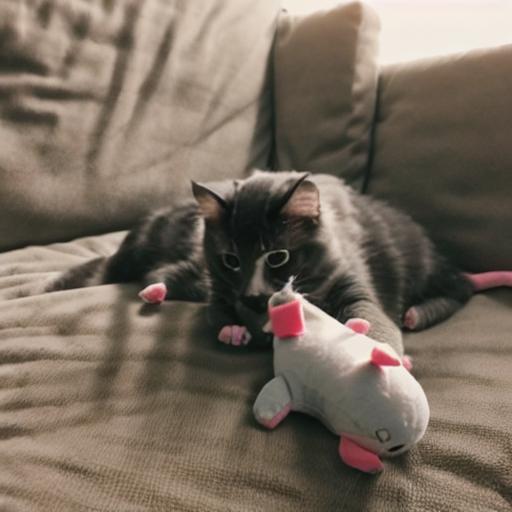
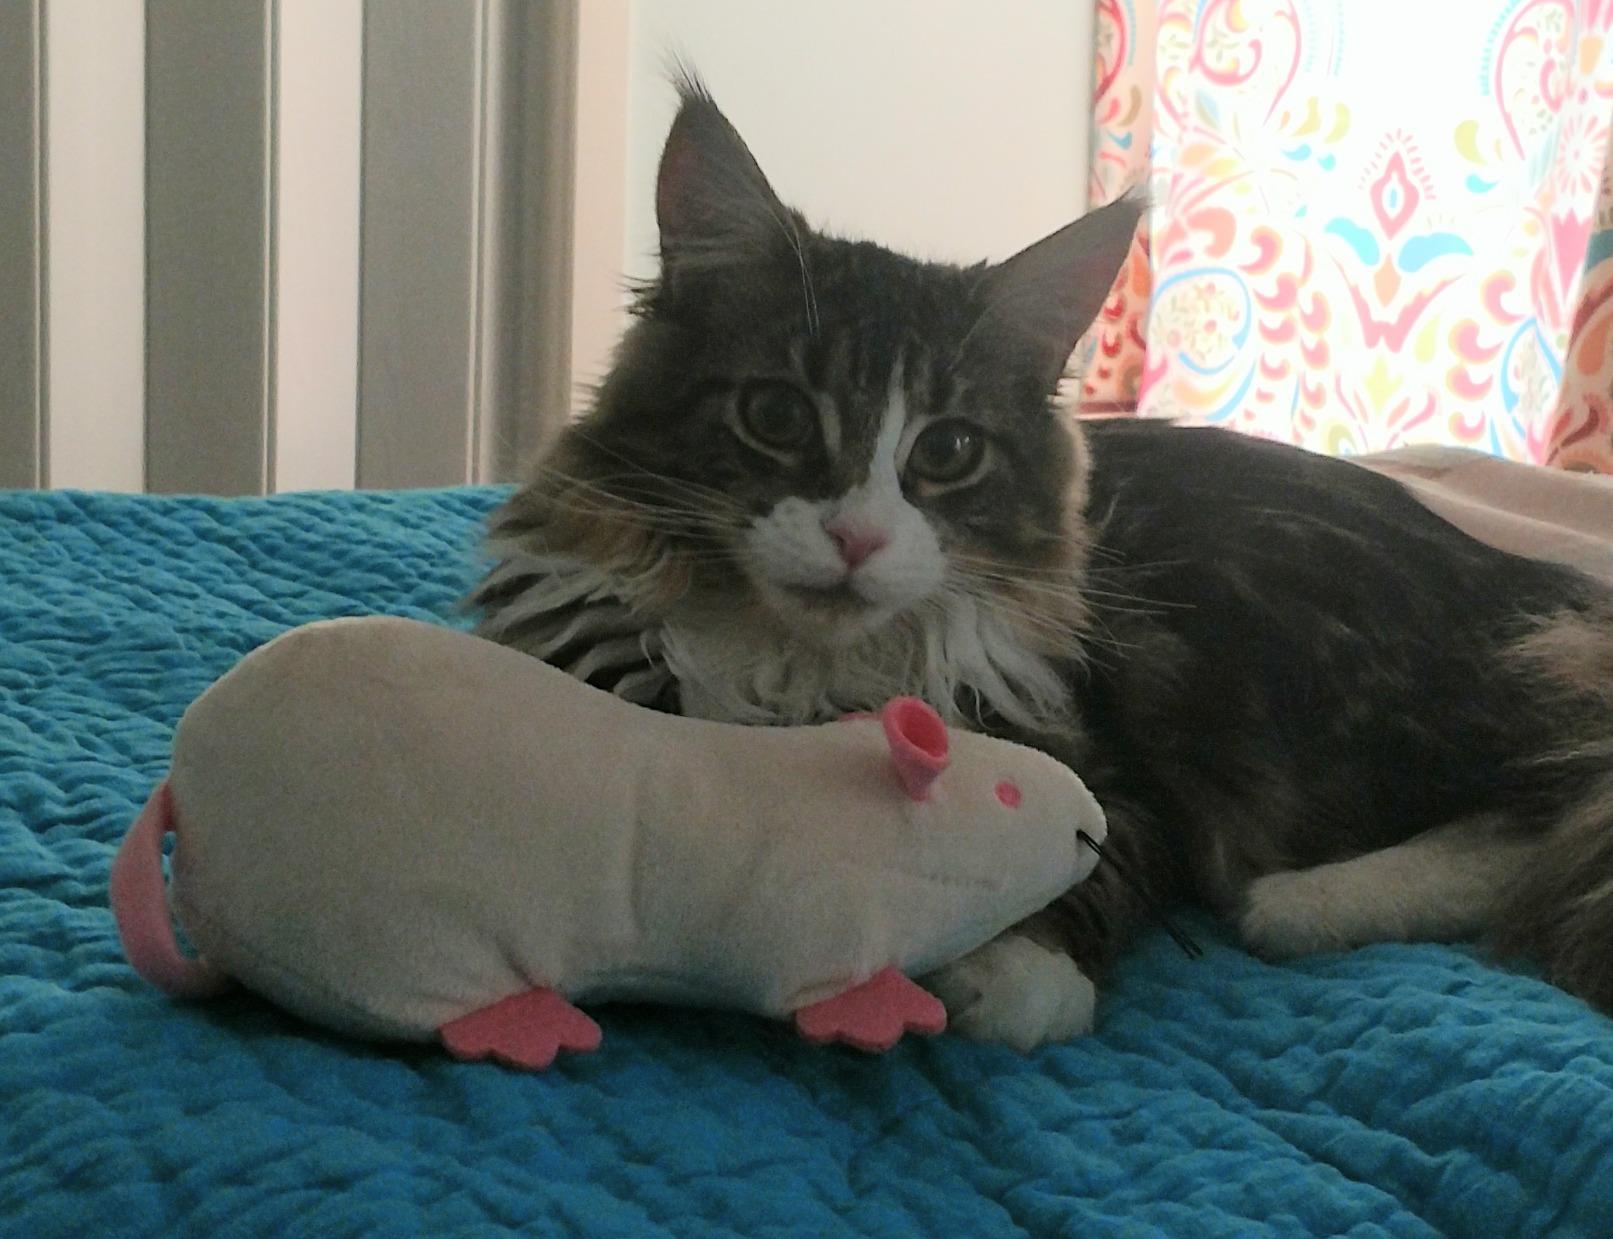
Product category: items_toy
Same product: no